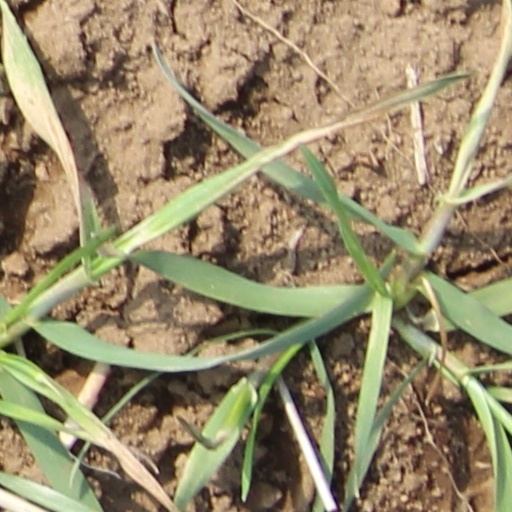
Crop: wheat